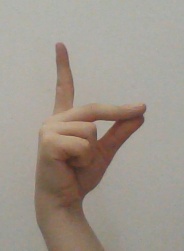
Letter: ta